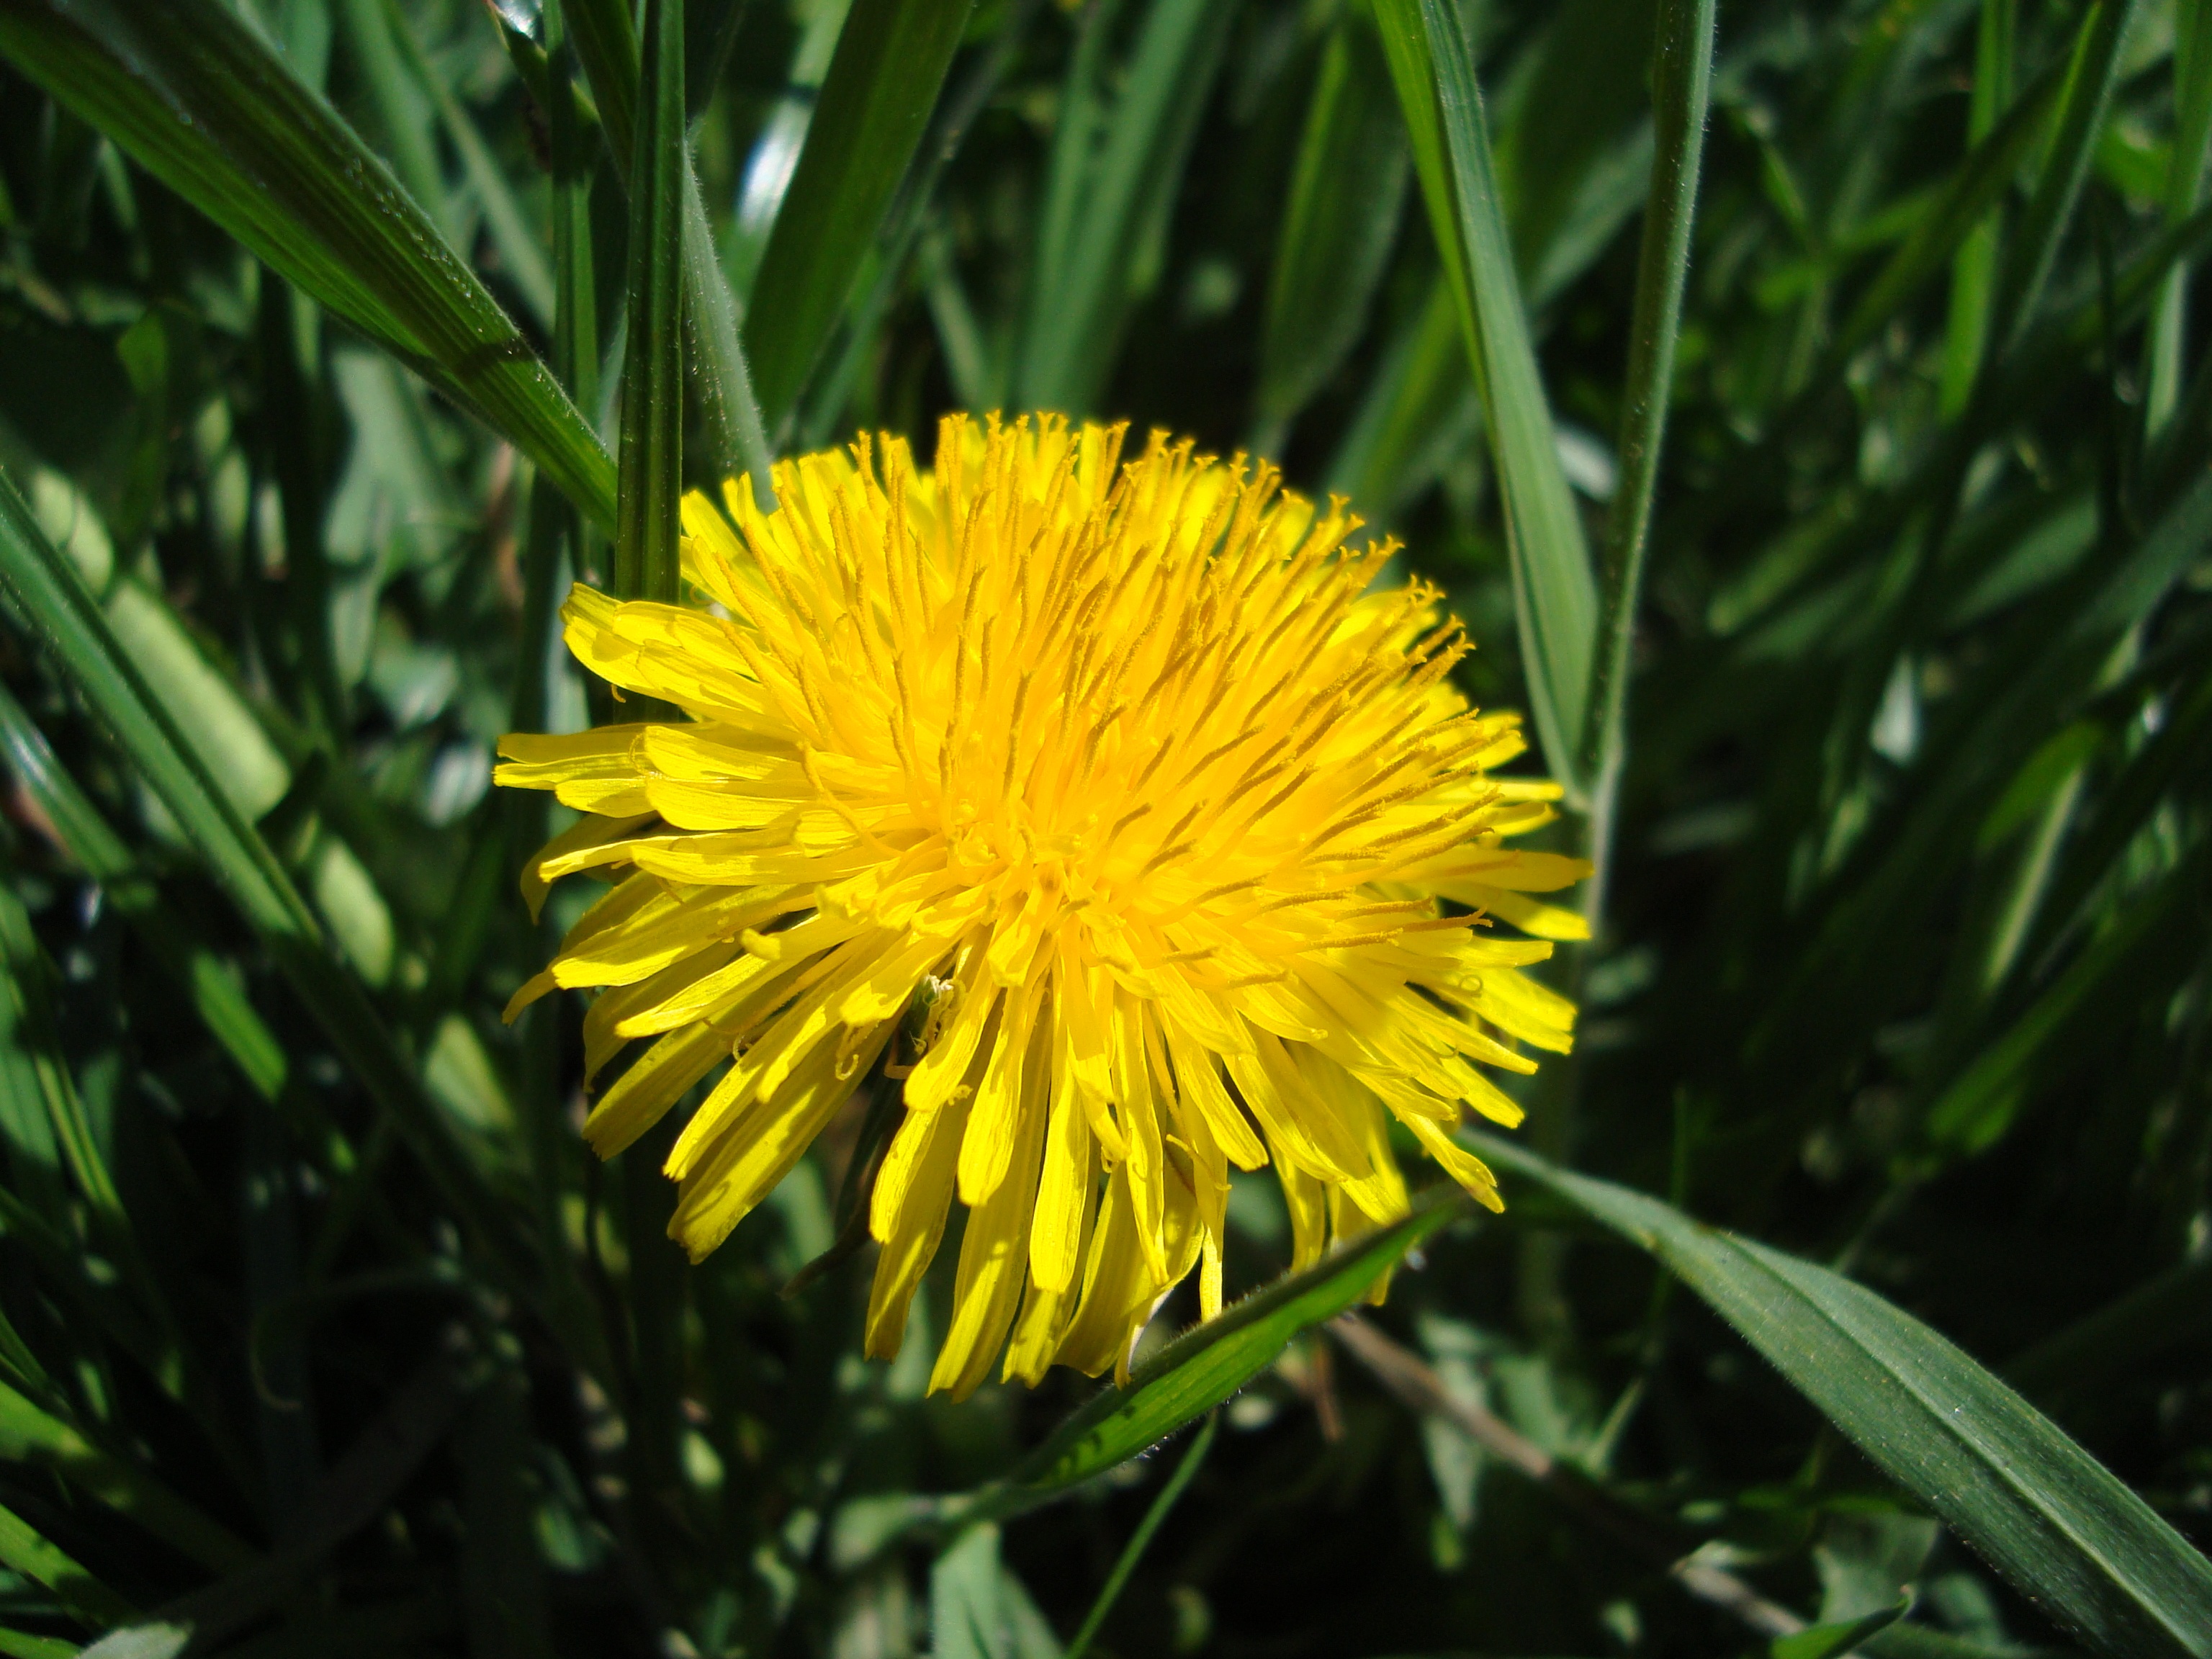
nature, grass, blossom, plant, field, meadow, dandelion, prairie, flower, bloom, spring, green, botany, yellow, garden, close, flora, yellow flower, wildflower, pointed flower, flower meadow, macro photography, flowering plant, daisy family, plant stem, land plant